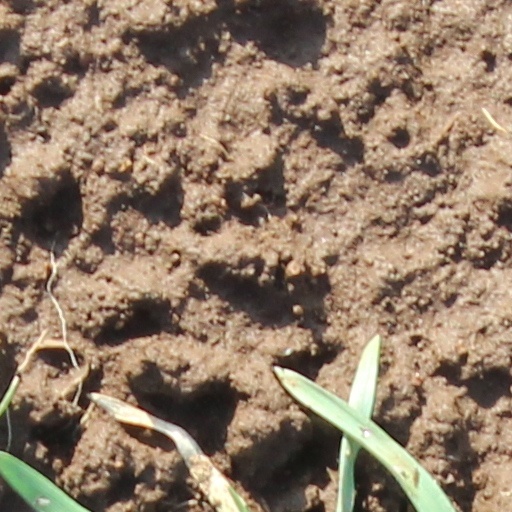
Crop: wheat